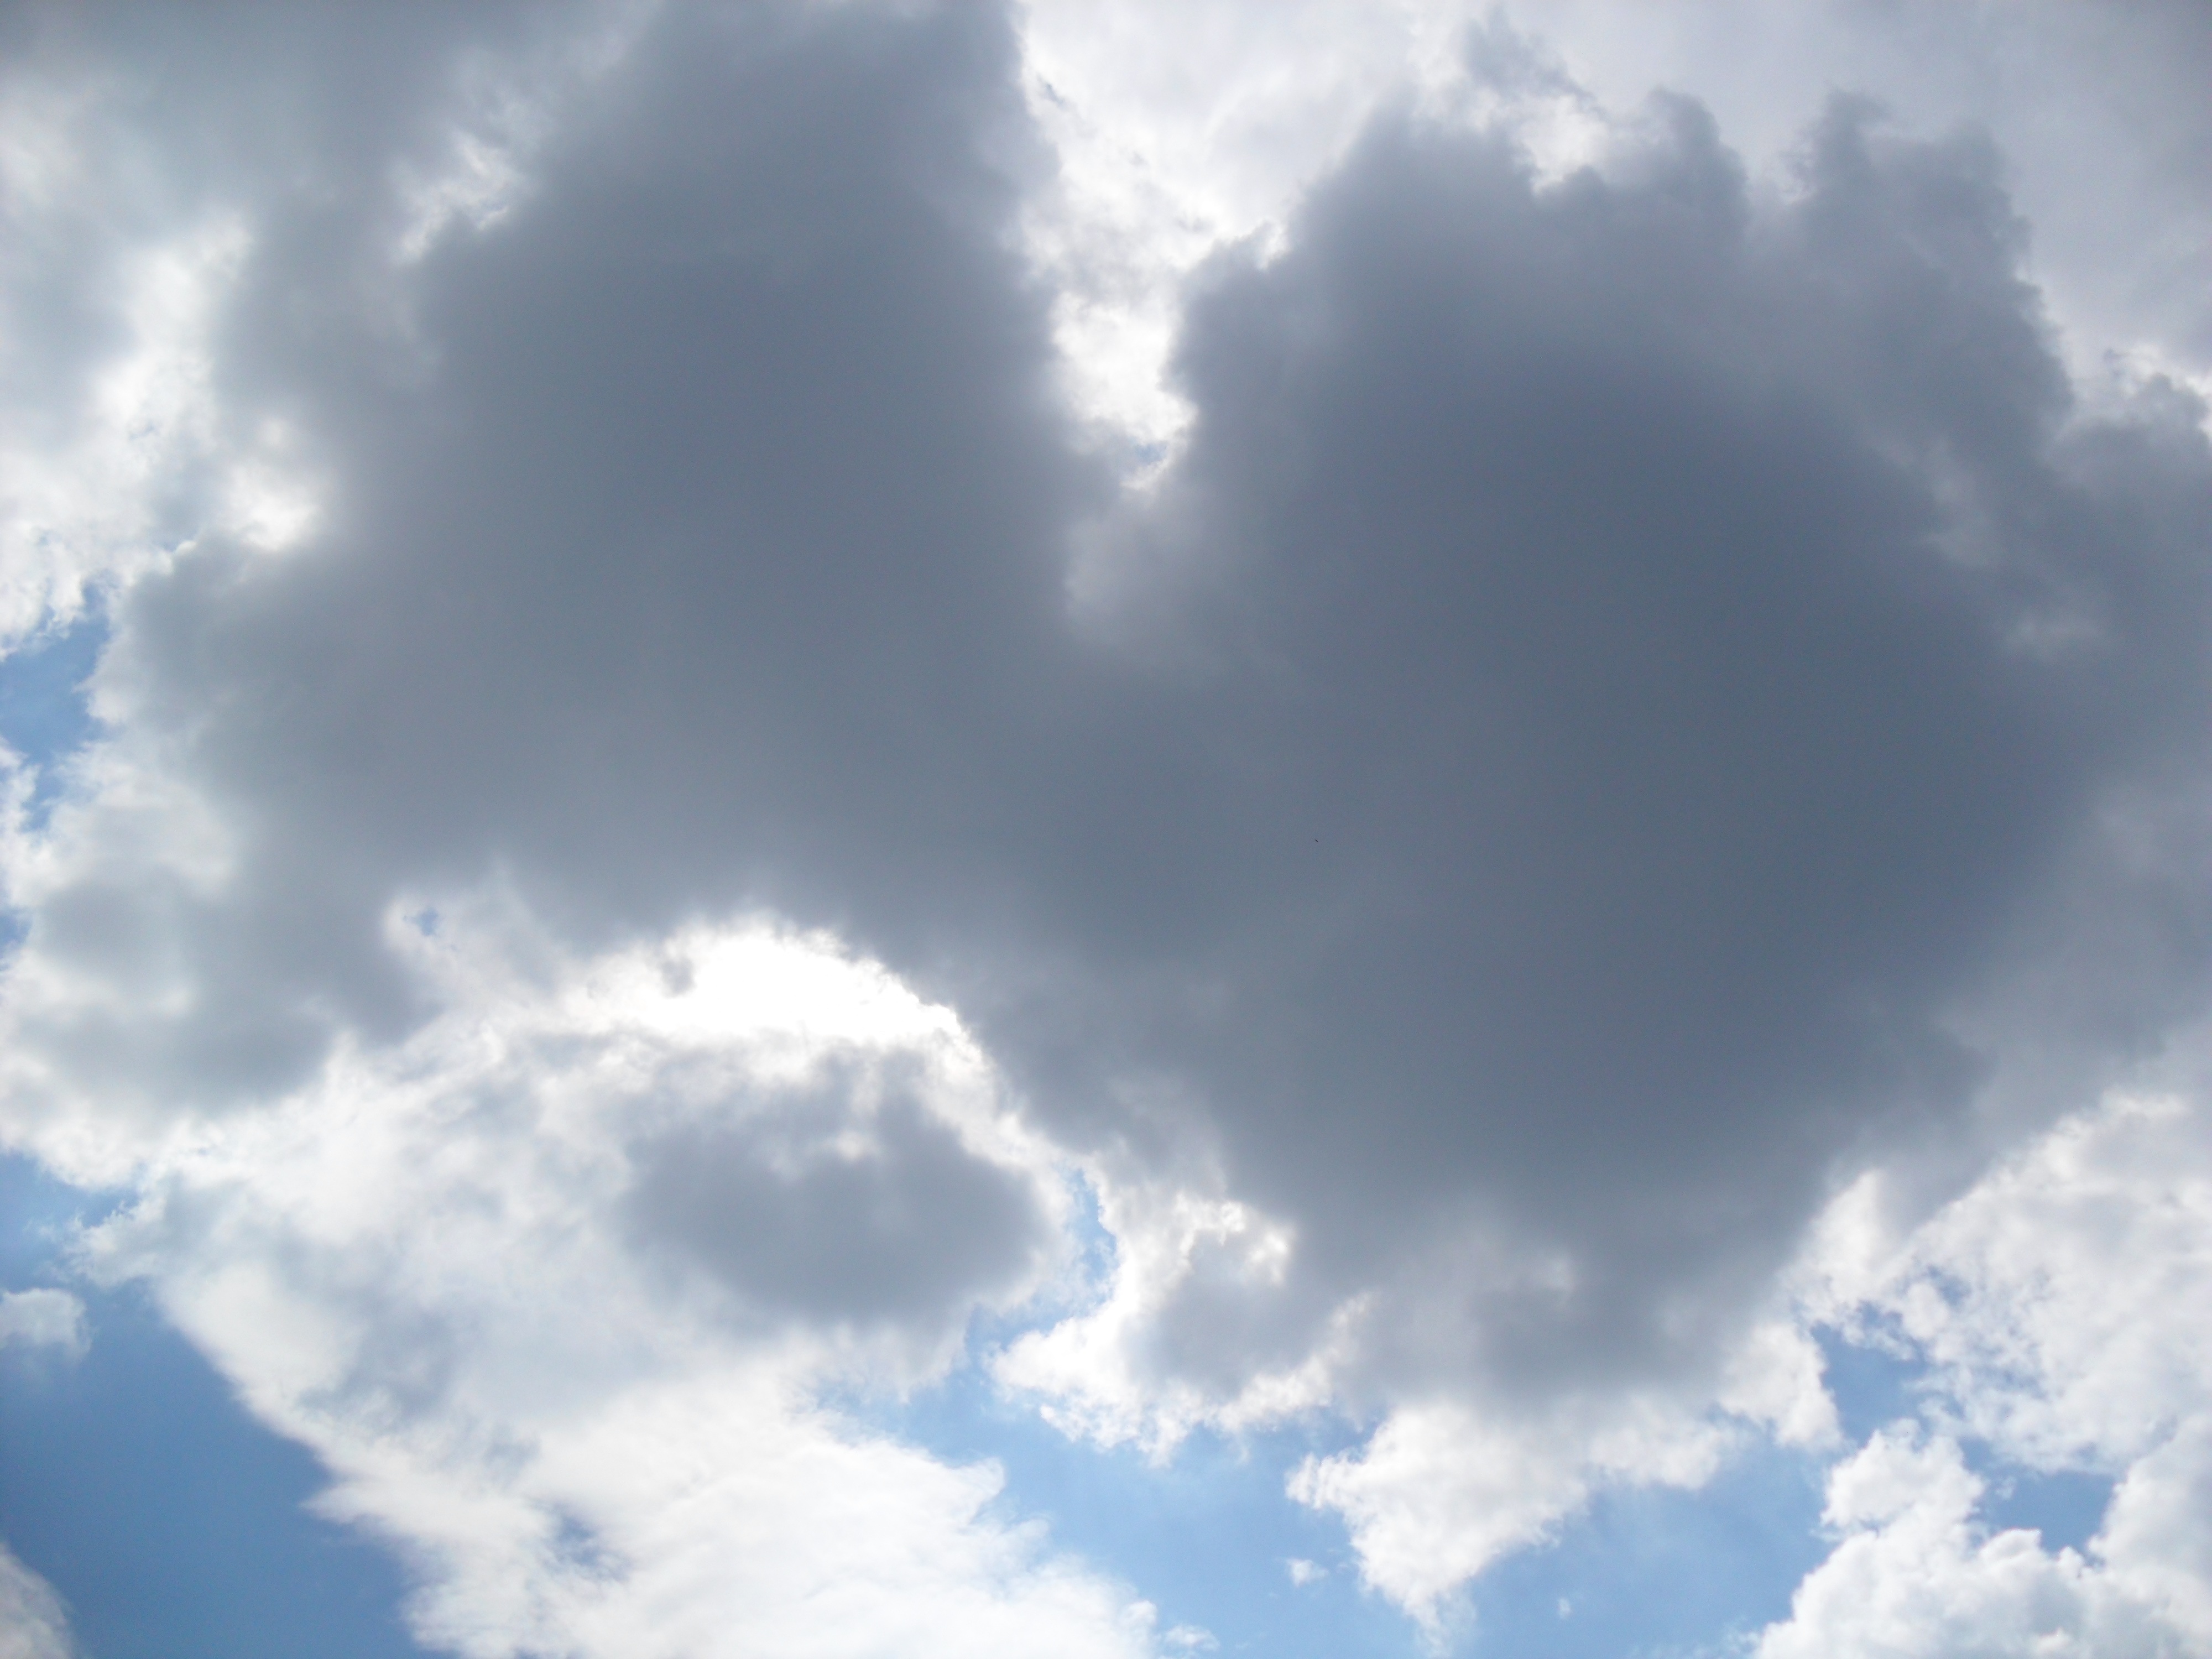
cloud, sky, white, sunlight, atmosphere, daytime, cumulus, blue, clouds, clouds form, cumulus clouds, meteorological phenomenon